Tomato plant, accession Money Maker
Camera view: vertical (180 deg); turntable rotation: 60 degrees
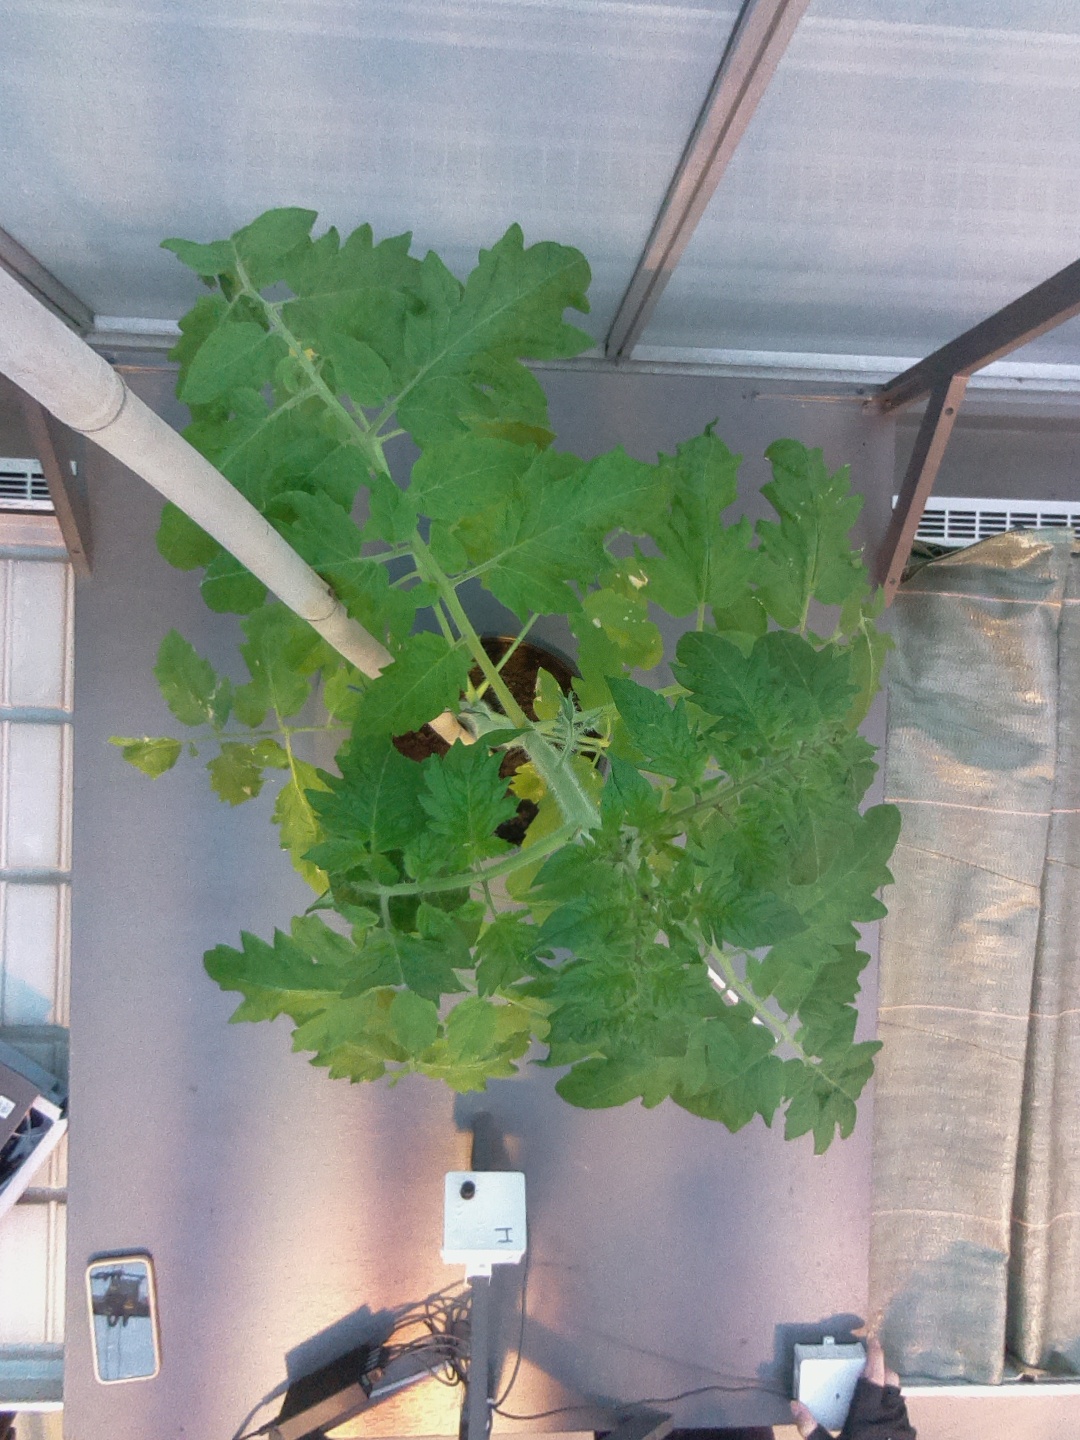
BBCH growth stage 60: First flowers open